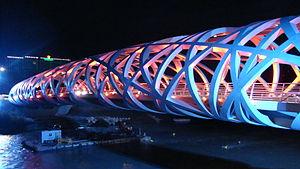
Le pont Hans-Wilsdorf le soir de son inauguration (30 août 2012) Русский: Мост Ганс Вильсдорф в день инаугурации (30 августа 2012)
Les Acacias est un quartier partagé entre la ville de Genève et la commune de Carouge en Suisse, situé sur la rive gauche de l'Arve. Son code postal est 1227.
Le pont Hans-Wilsdorf est un pont routier et piéton sur l'Arve, construit en 2012 à Genève. Il relie le quartier en développement de Praille - Acacias - Vernets et celui de La Jonction-Plainpalais. Il a remplacé la passerelle de l'École-de-Médecine qui existait quelques mètres en aval depuis 1952.